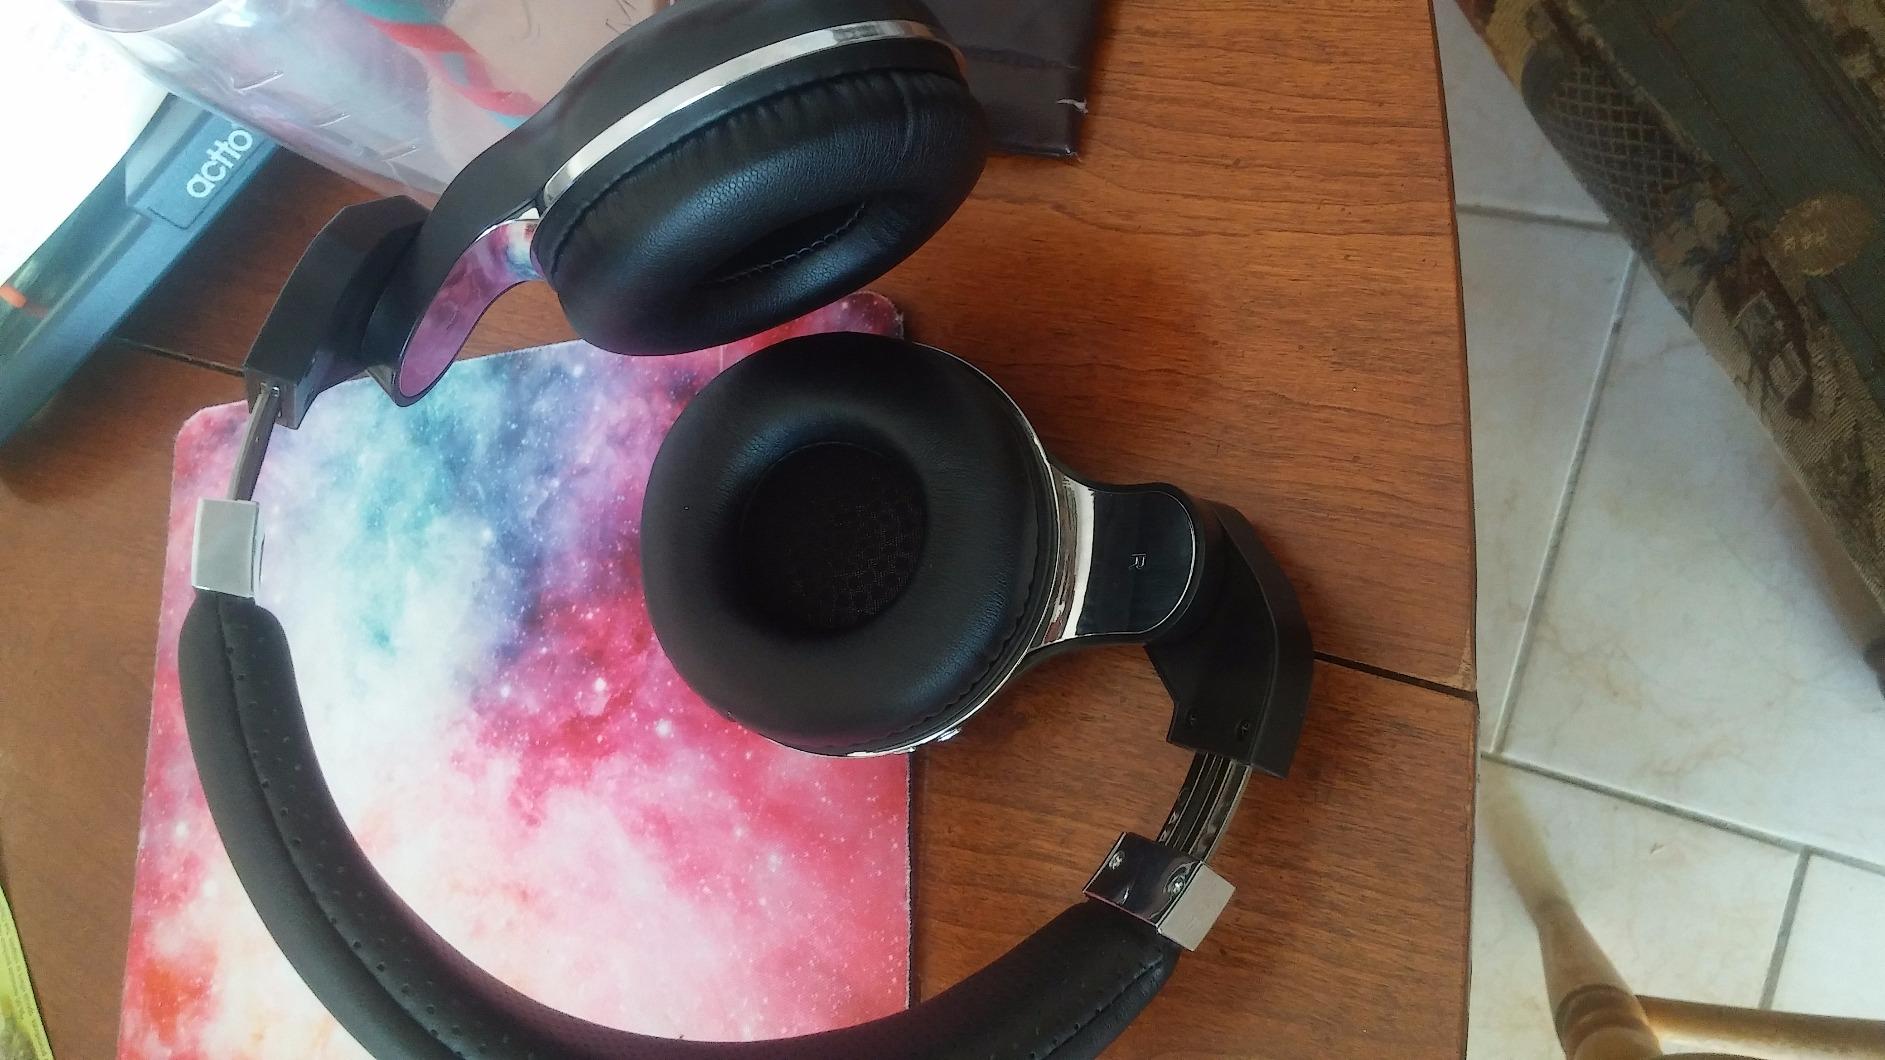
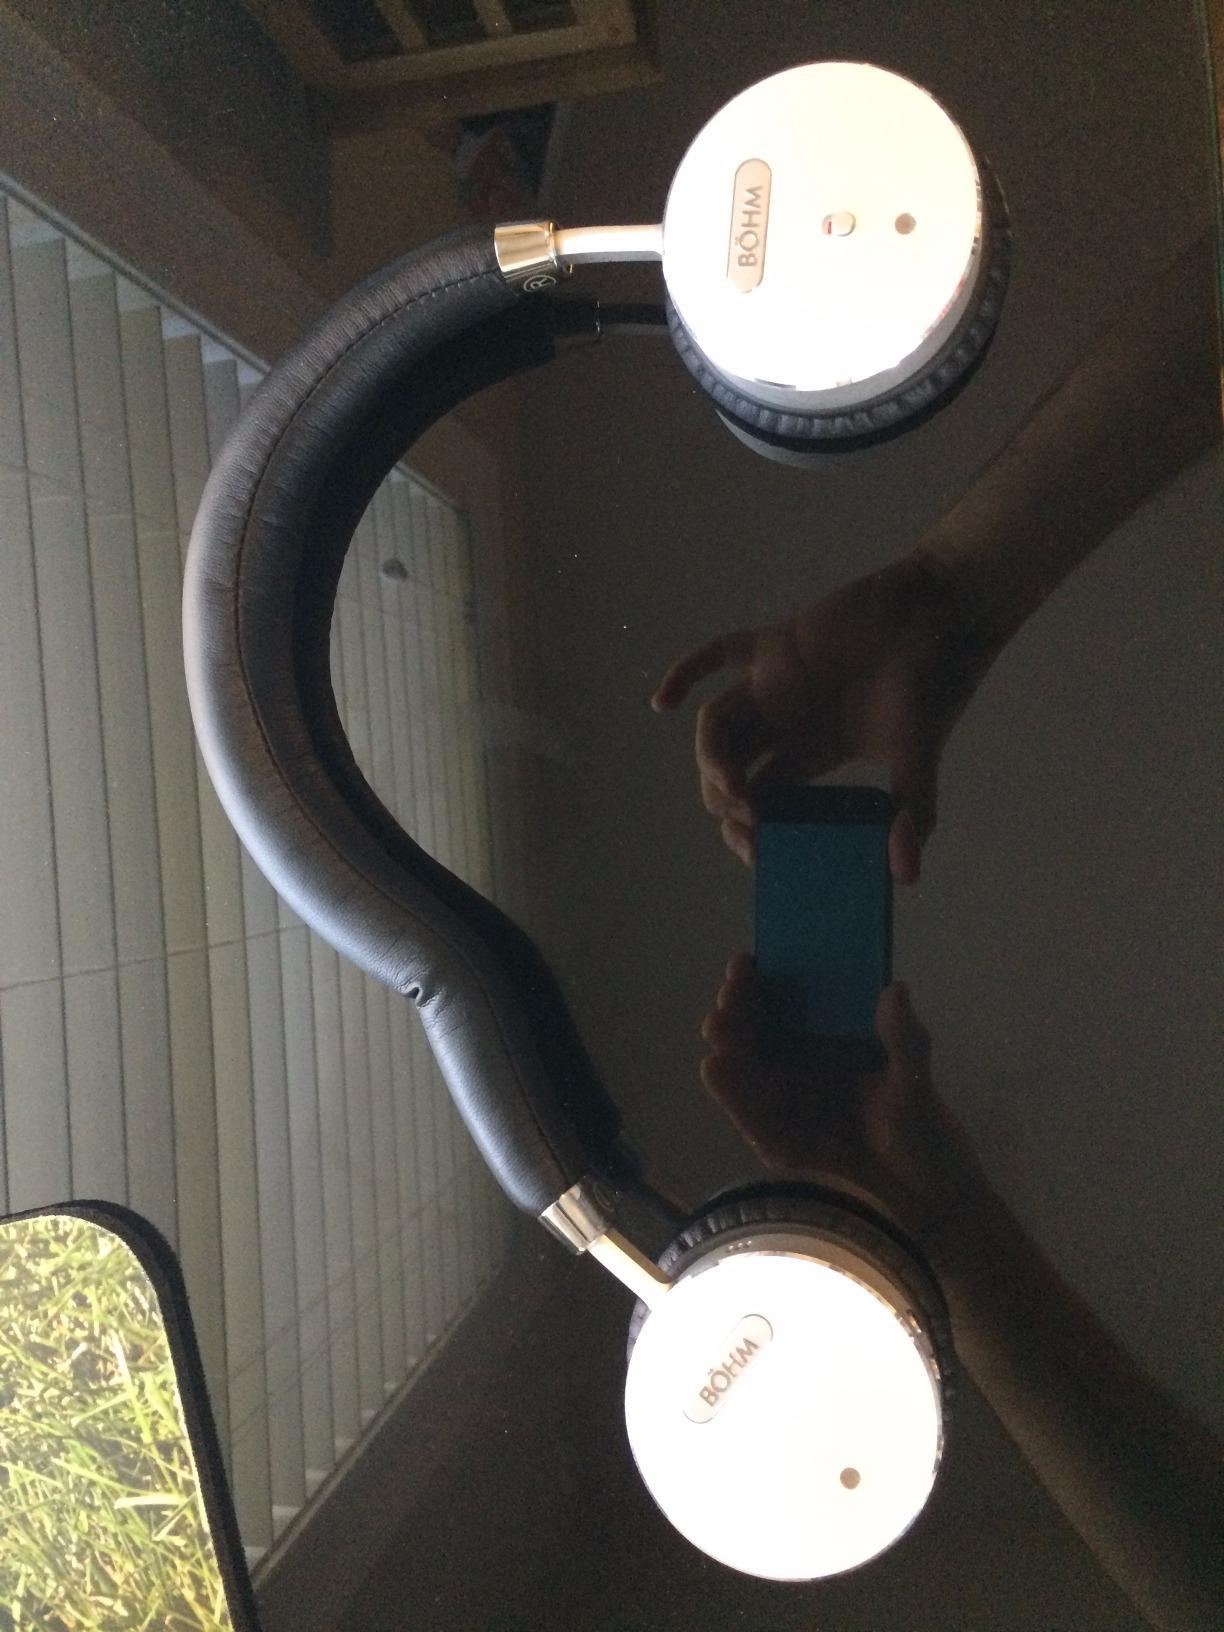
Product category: headphones
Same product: no